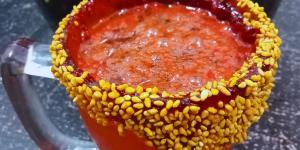
pulpa para micheladas